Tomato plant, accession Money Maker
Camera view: vertical (180 deg); turntable rotation: 120 degrees
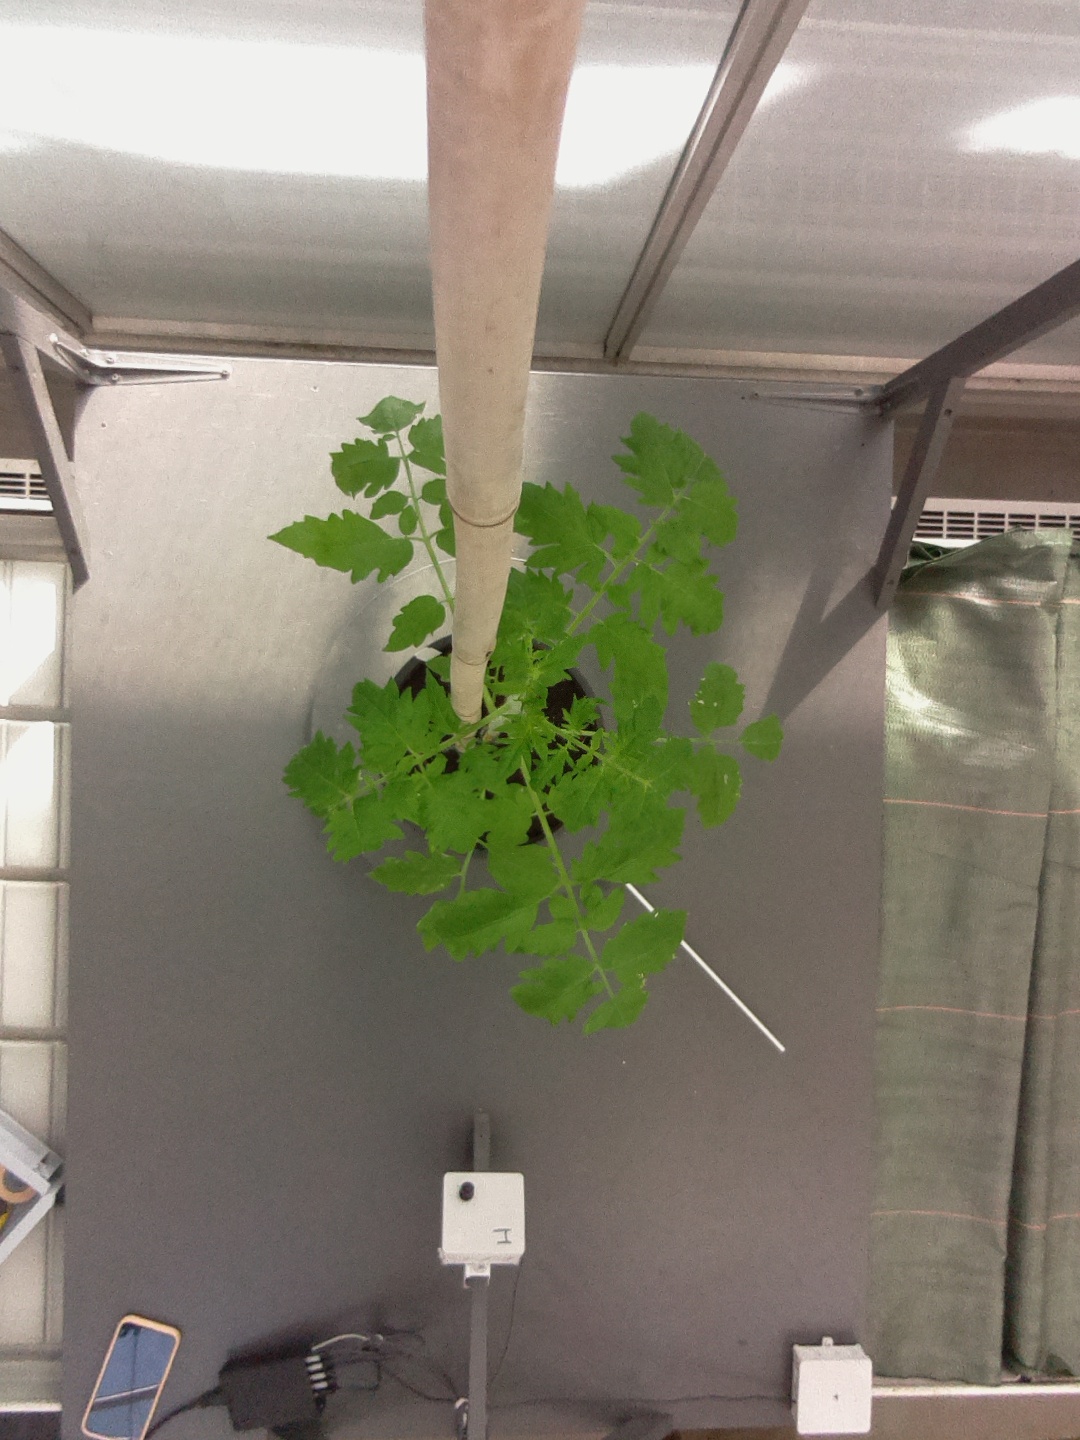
BBCH growth stage 14: 8 of true leaves visible